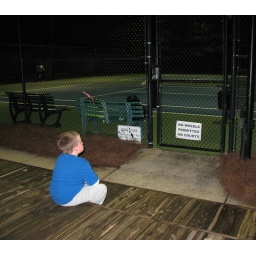
Nathan cheering them on... and collecting the balls that fly over the fence